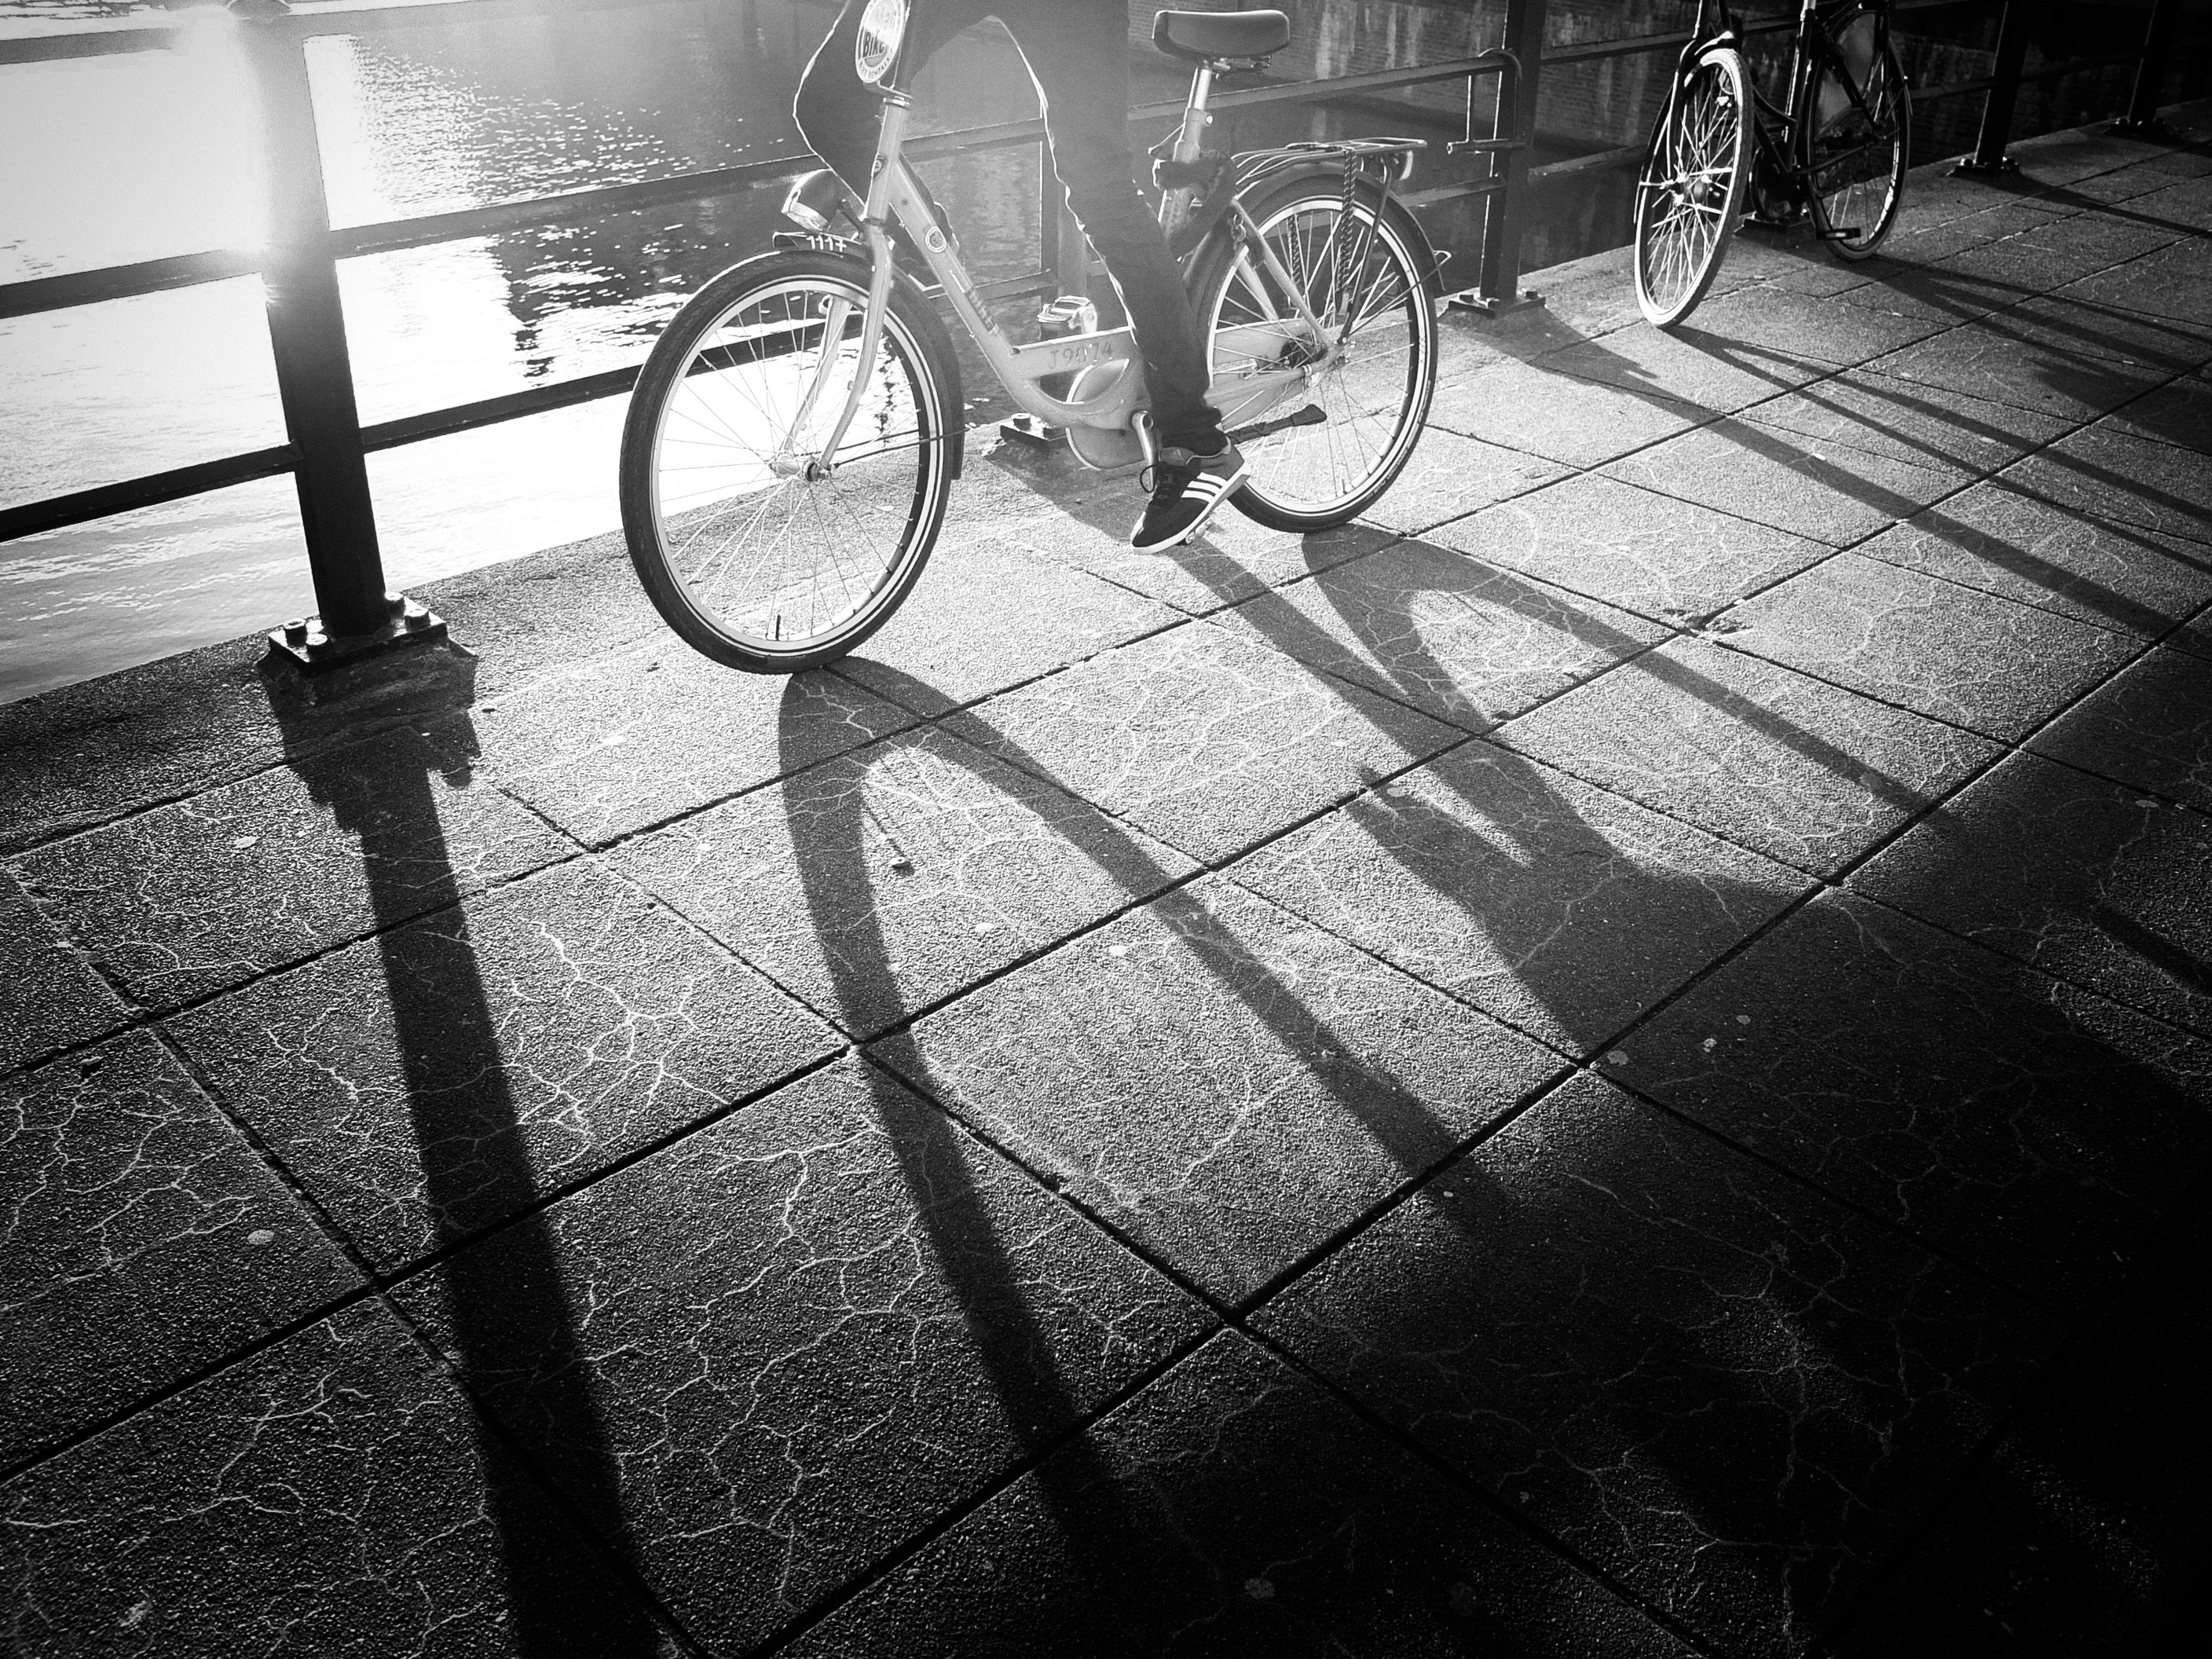
light, black and white, white, night, photography, bicycle, bike, pavement, line, vehicle, shadow, darkness, black, monochrome, snapshot, shape, monochrome photography